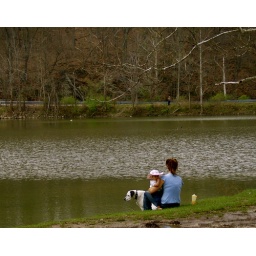
A women, child and a dog sitting in front a lake.